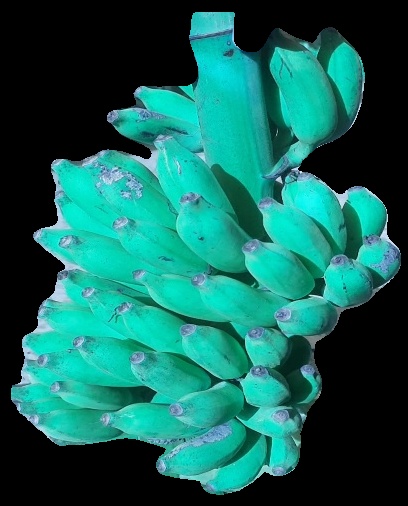
Variety: elakki-bale
Grade: grade3